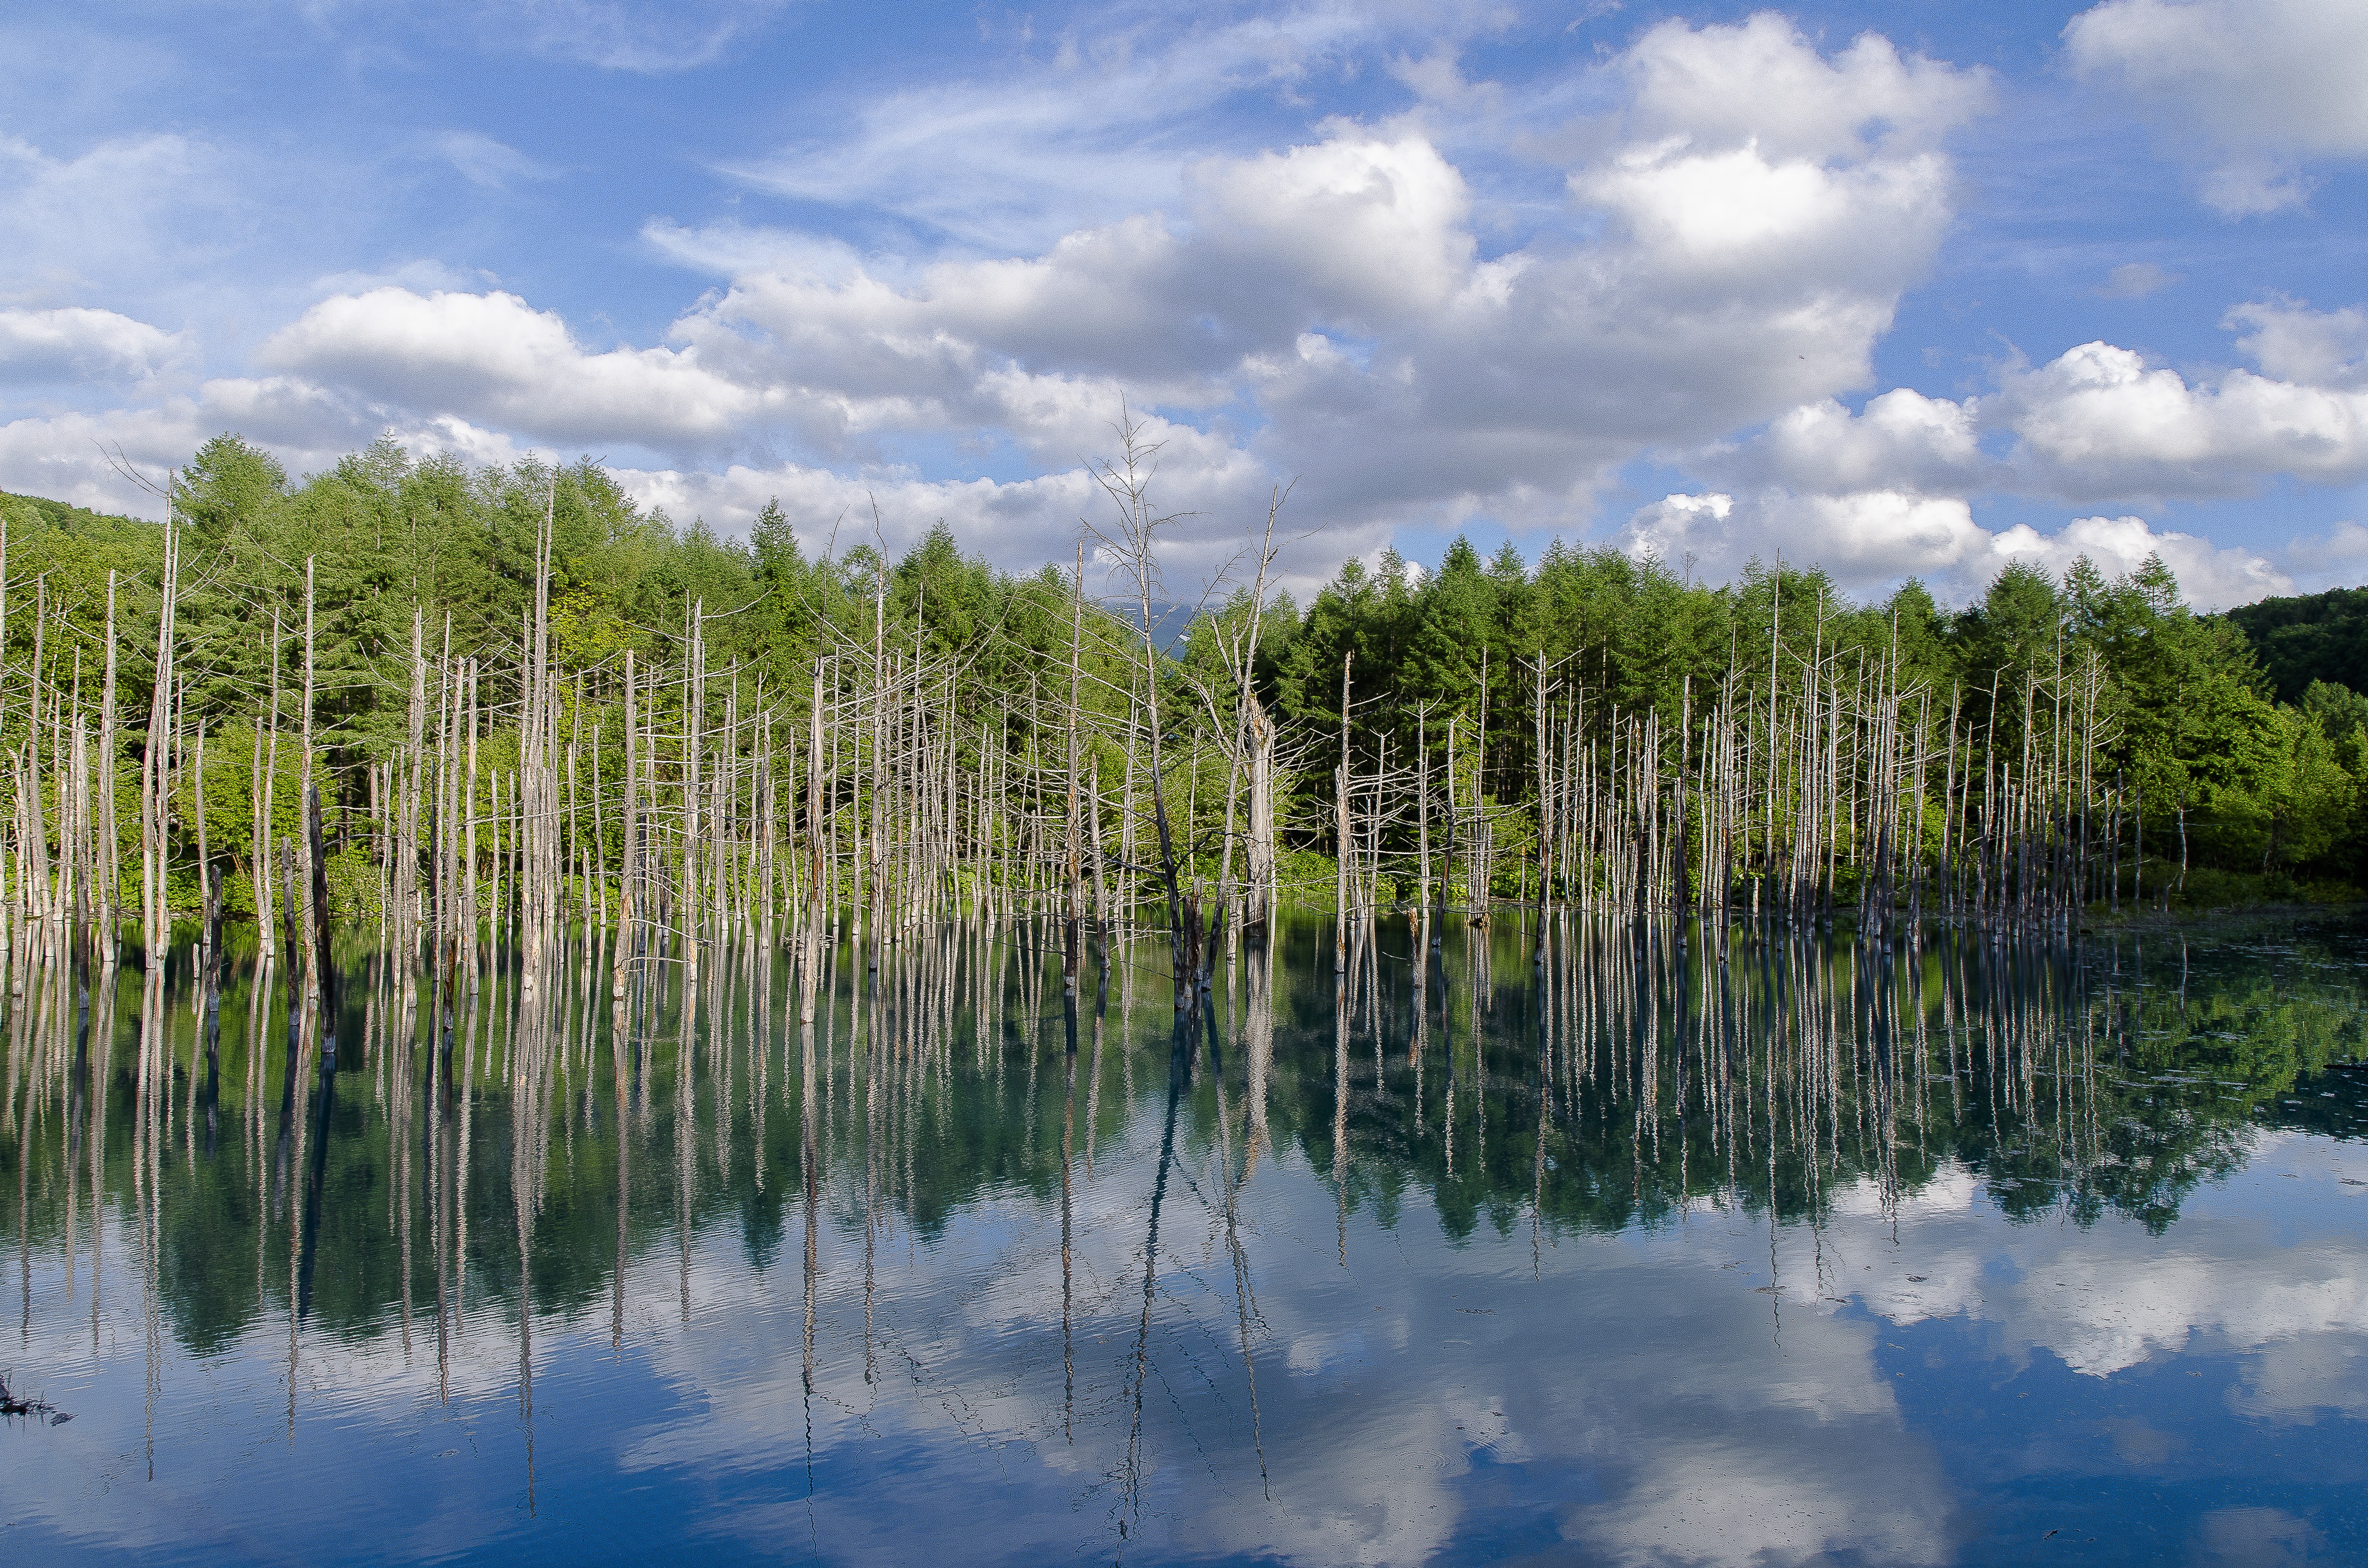
landscape, tree, water, nature, forest, grass, marsh, swamp, wilderness, mountain, cloud, sky, wood, meadow, lake, pond, reflection, blue, wetland, bog, habitat, ecosystem, hokkaido, biome, biei, blue pond, natural environment, grass family, woody plant